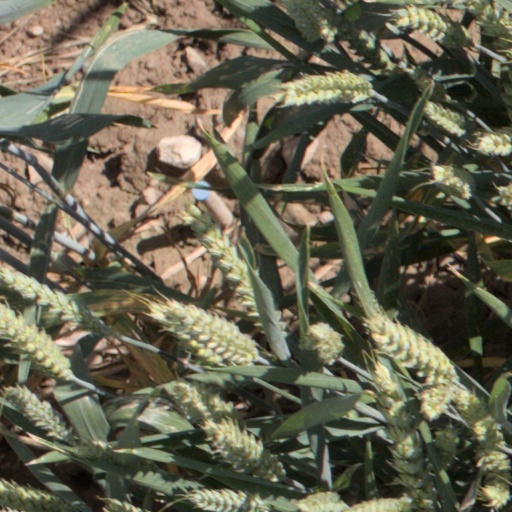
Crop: wheat